Maja squinado

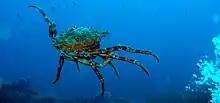
A spiny spider crab swimming in a marine reserve in the Balearic Islands

A review of the species complex around "M. squinado" was able to differentiate between specimens from the Mediterranean Sea and those from the Atlantic, and concluded that the Atlantic specimens were a separate species, called "Maja brachydactyla" Balss, 1922. The specific epithet "squinado" derives from the Provençal name for the species – ', ', ' or ' — recorded by Rondelet as early as 1554.